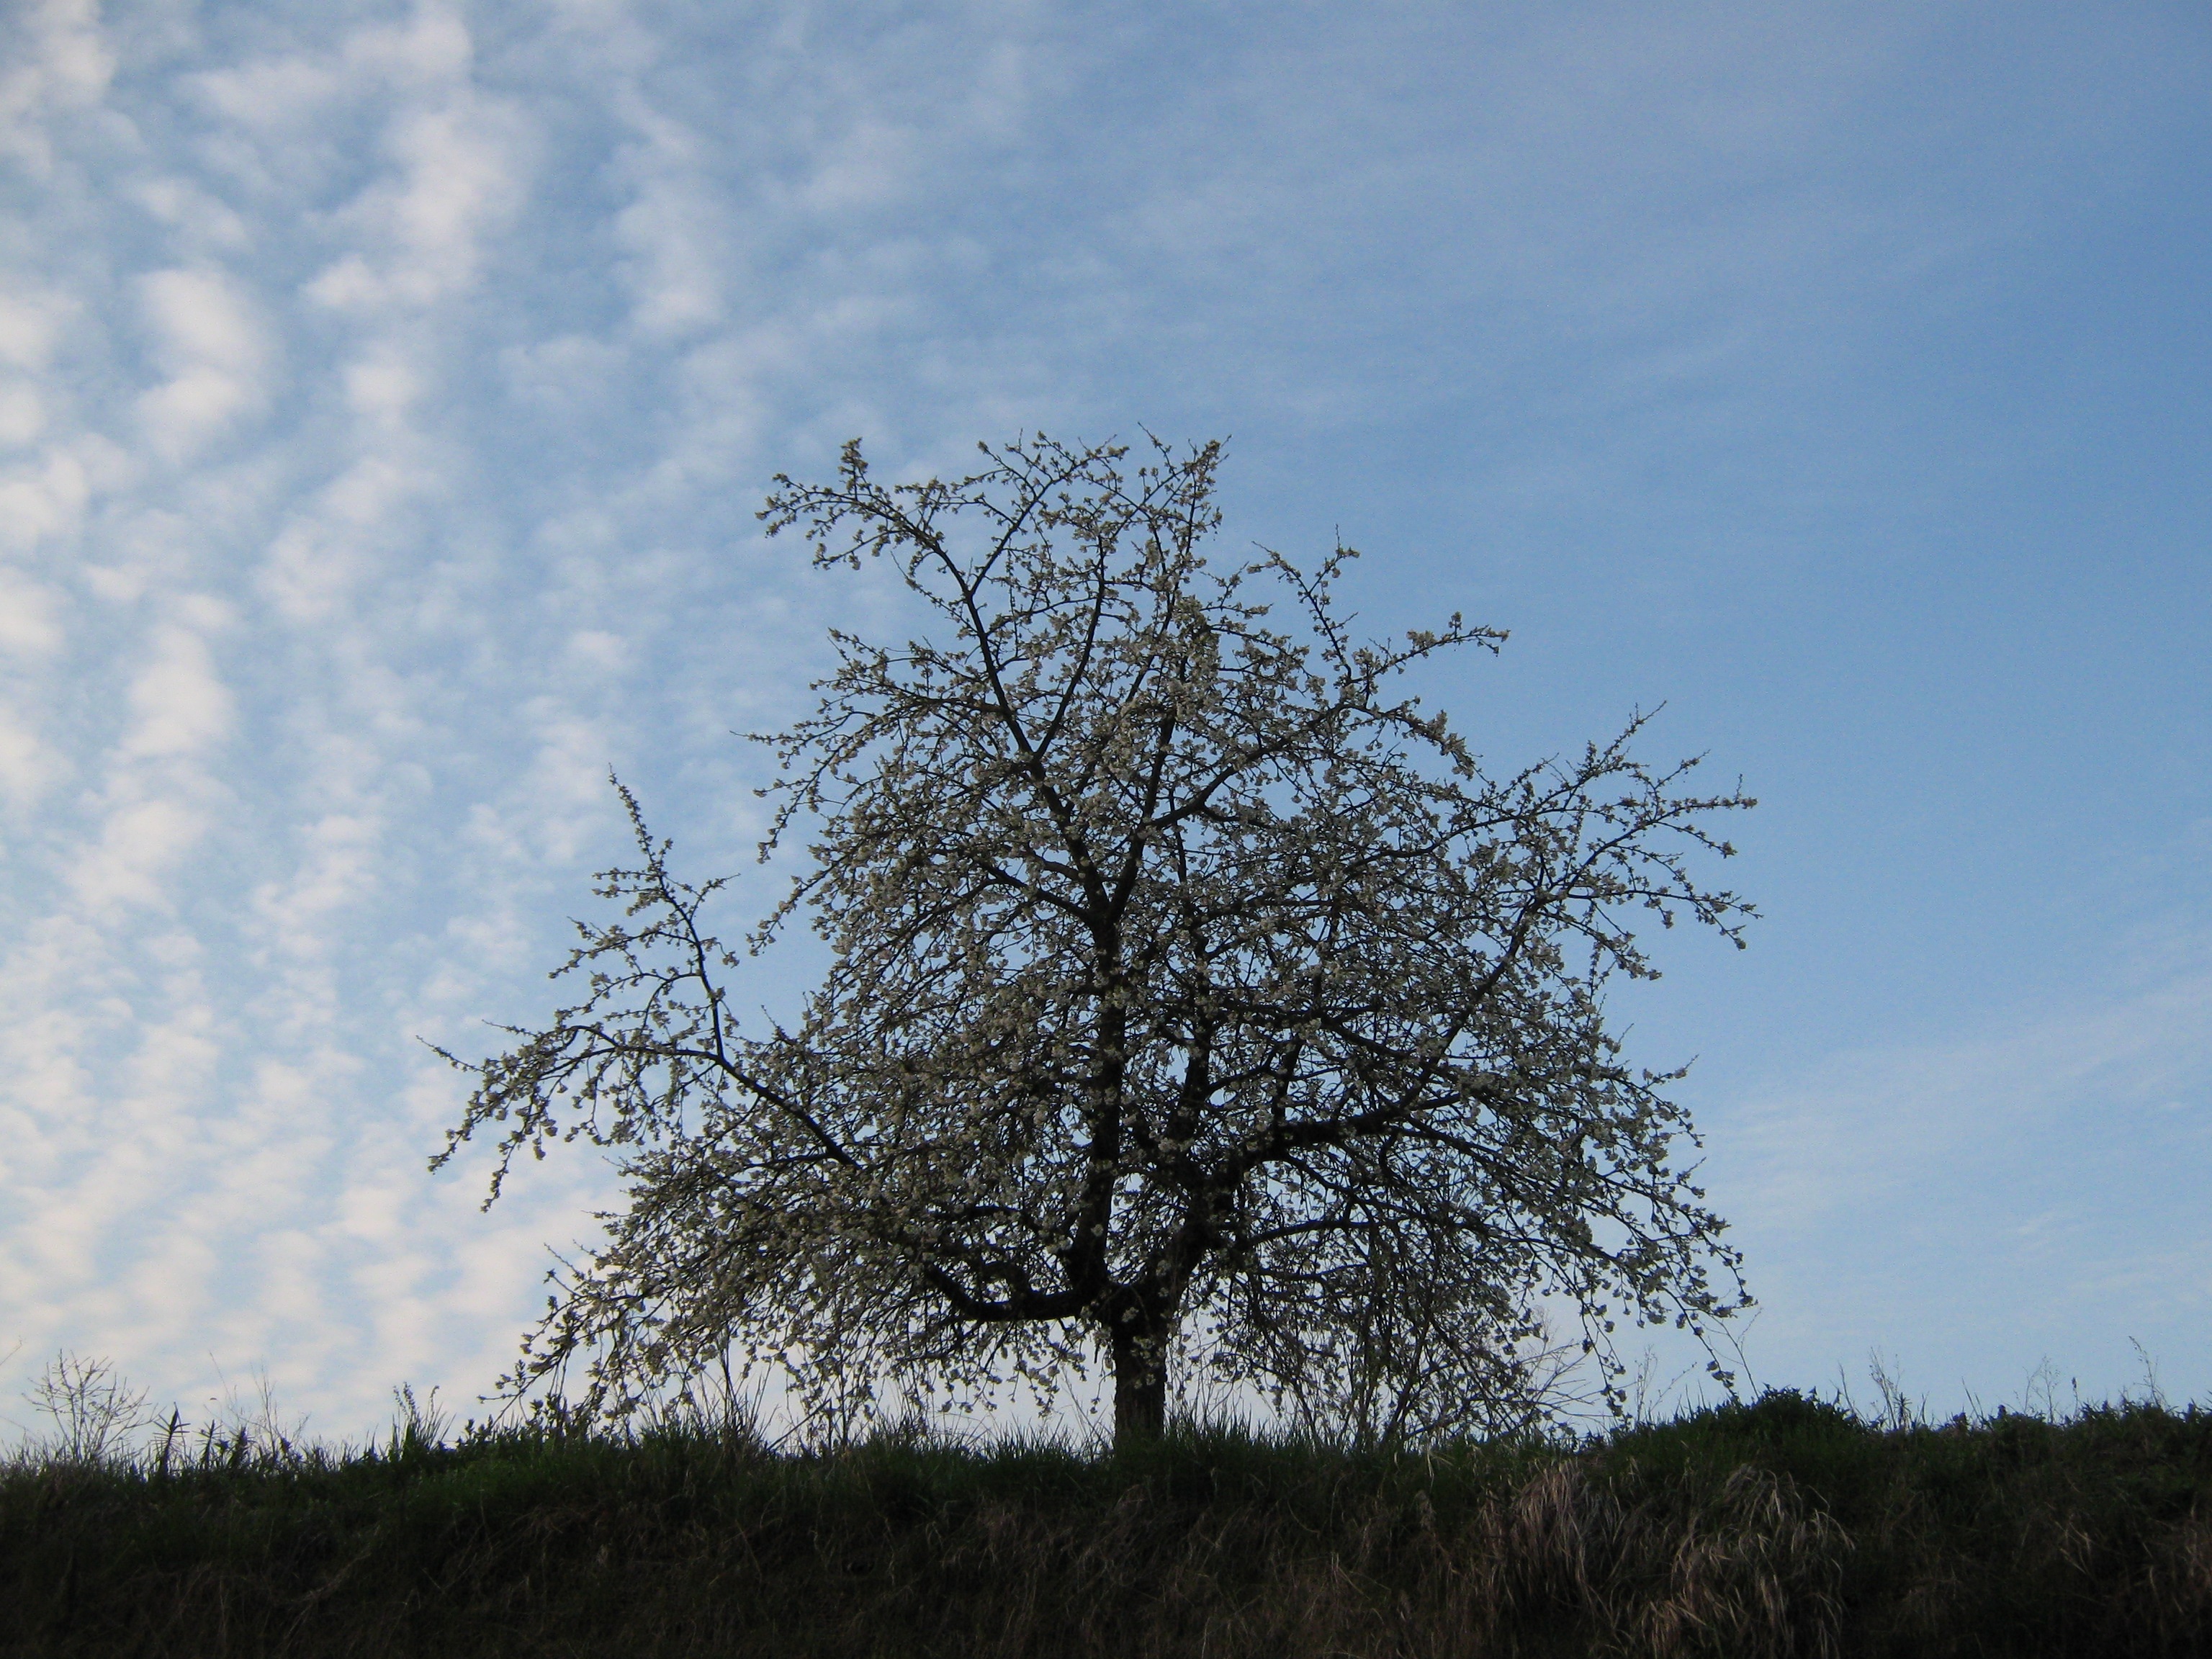
tree, nature, grass, branch, cloud, plant, sky, white, meadow, leaf, flower, spring, cherry blossom, fruit tree, ecosystem, cherry, rural area, cherry blossoms, flowering trees, woody plant